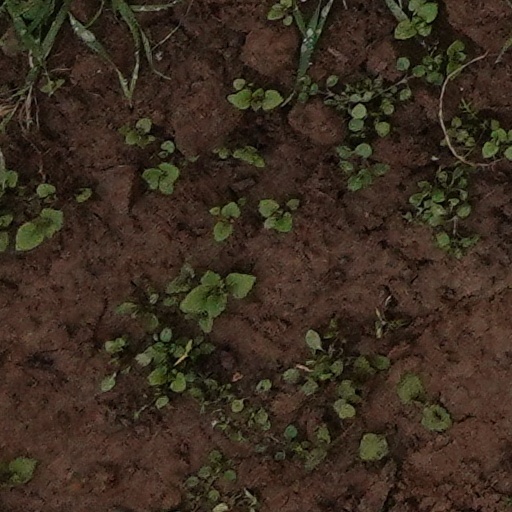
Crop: wheat